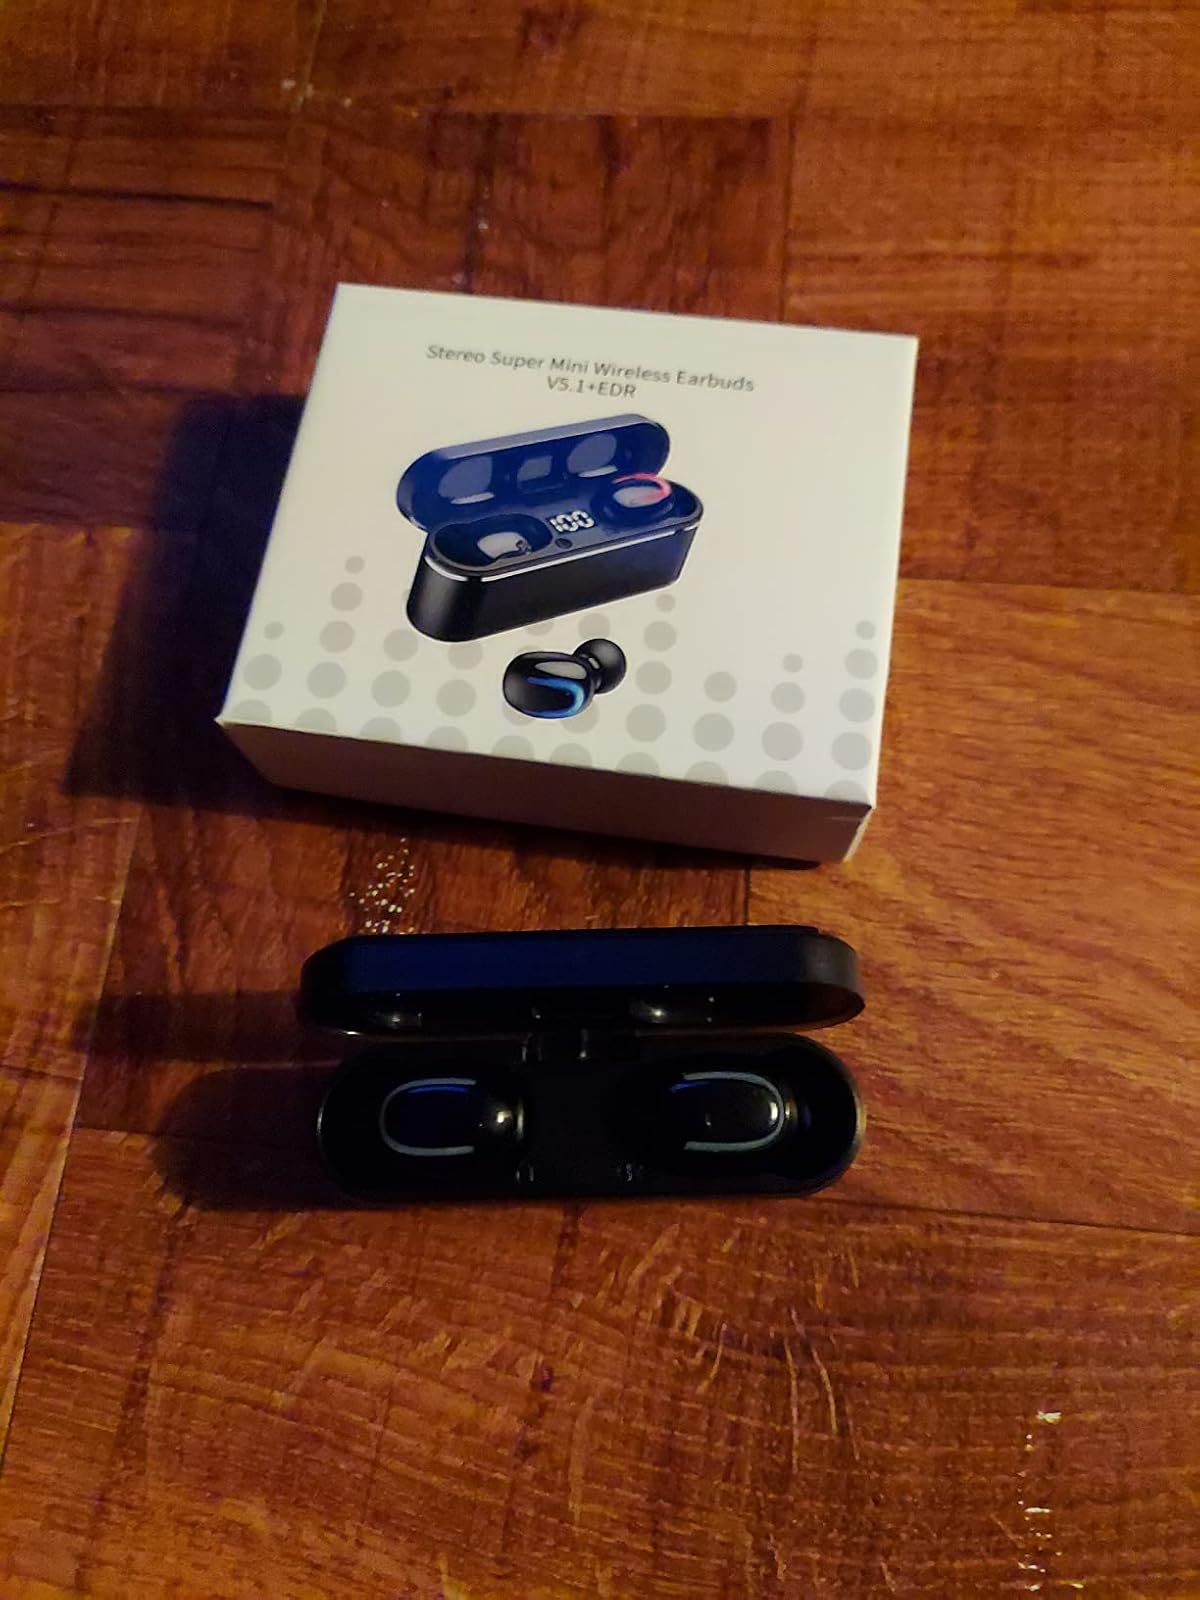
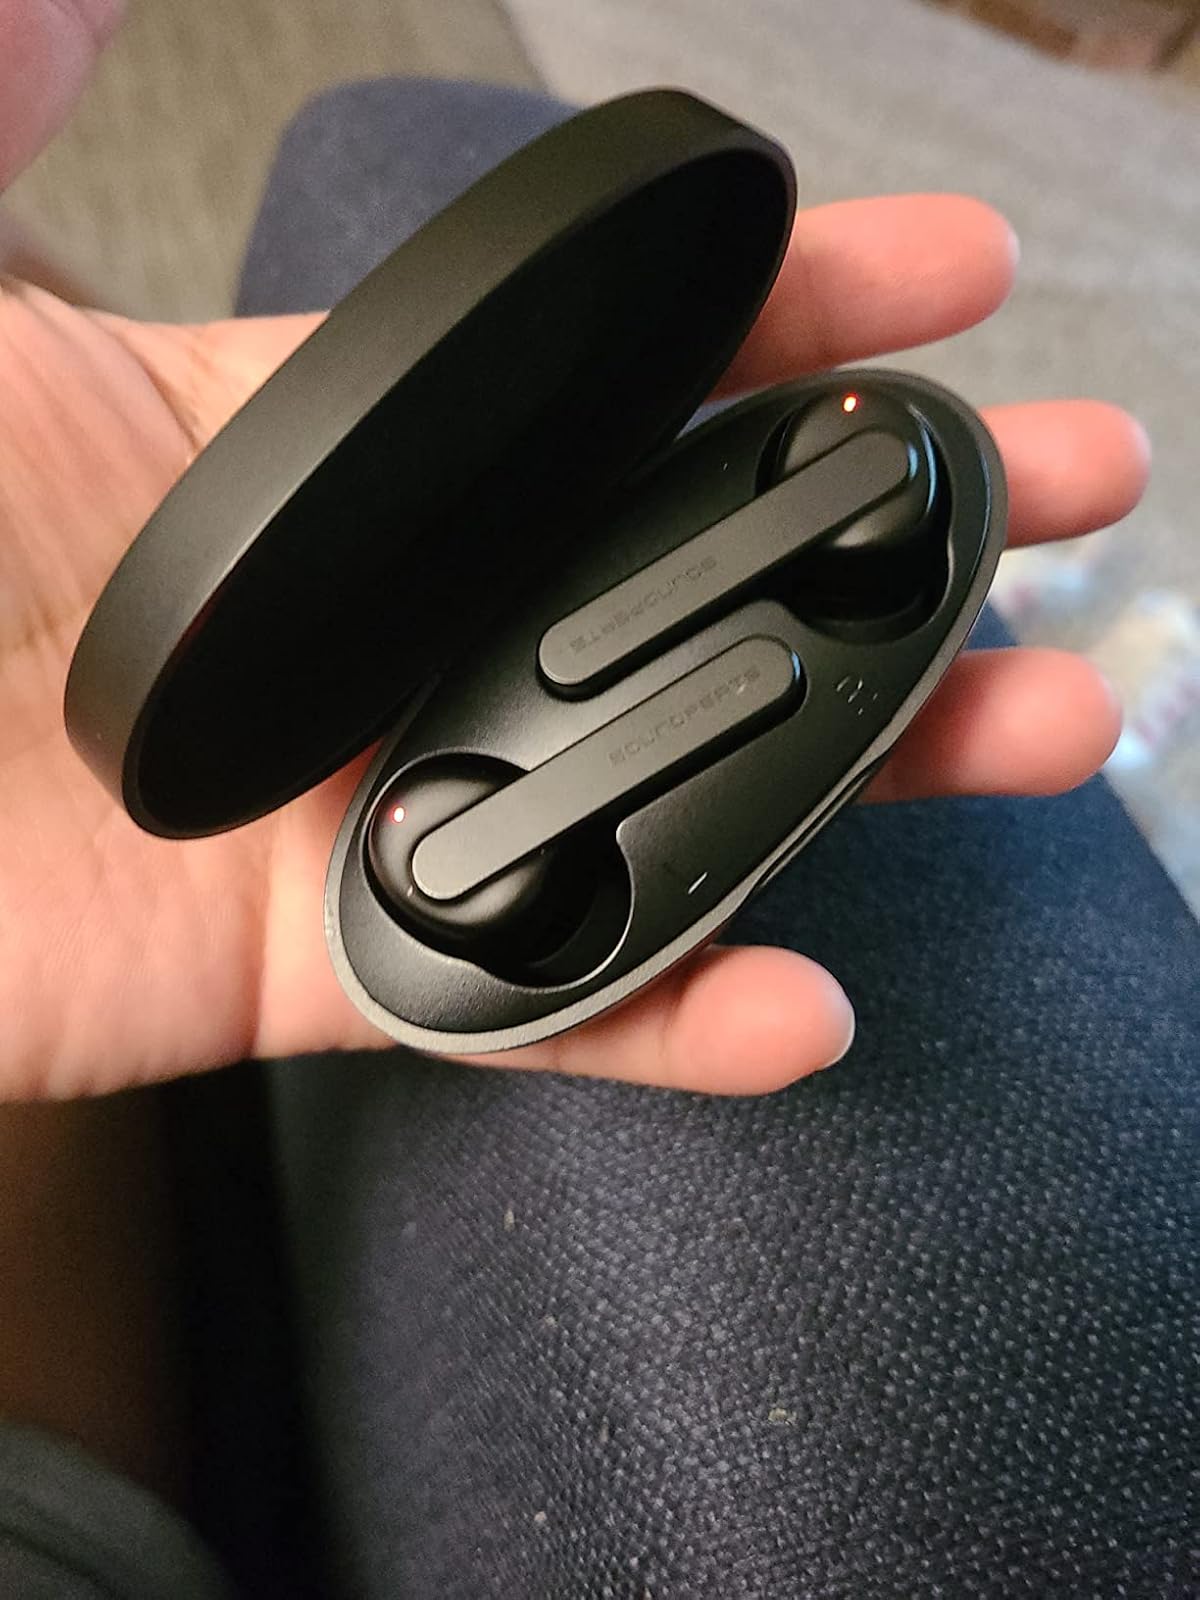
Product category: earbuds
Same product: no